Need for Speed Rivals

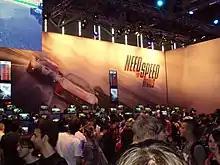
Promotion at Gamescom 2013

"Rivals" was released for PlayStation 3, Windows, and Xbox 360 on November 19, 2013 in North America, November 21 in Australia, and November 22 in Europe. The PlayStation 4 version was released in North America a few days earlier, on November 15, 2013, as a launch title for the system, and on November 29 in Europe. The Xbox One version was released worldwide on 22 November 2013.